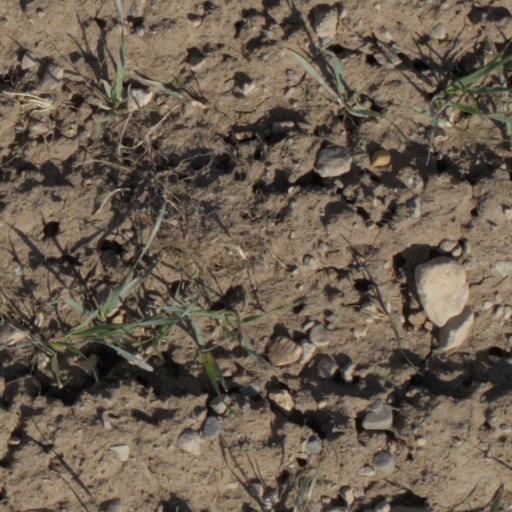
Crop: wheat